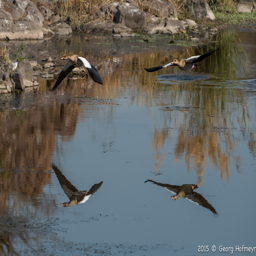
a pair of organism patrolling their stretch .